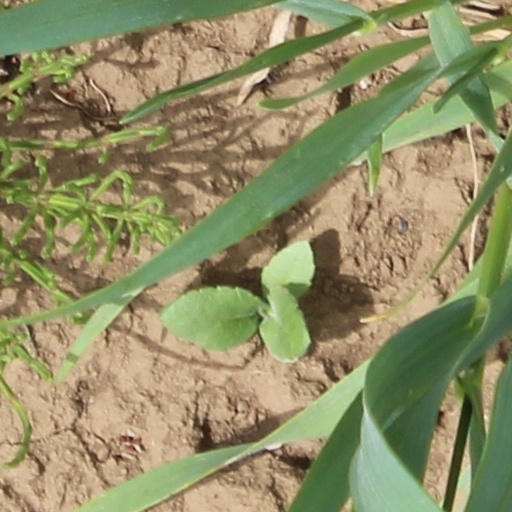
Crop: wheat